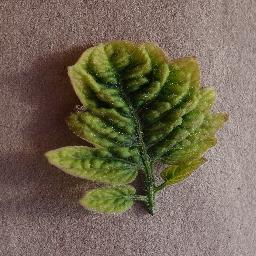
Label: Tomato___Tomato_Yellow_Leaf_Curl_Virus